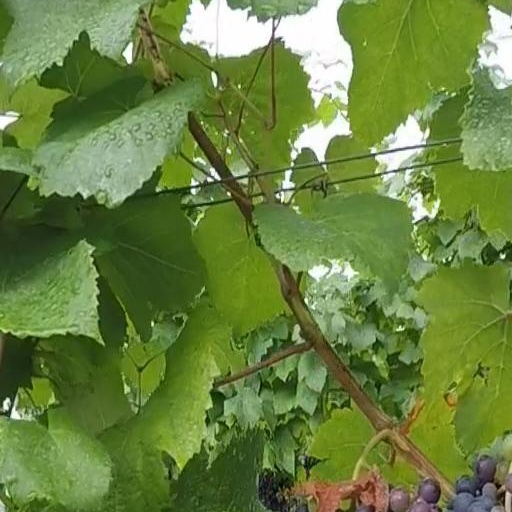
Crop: grape